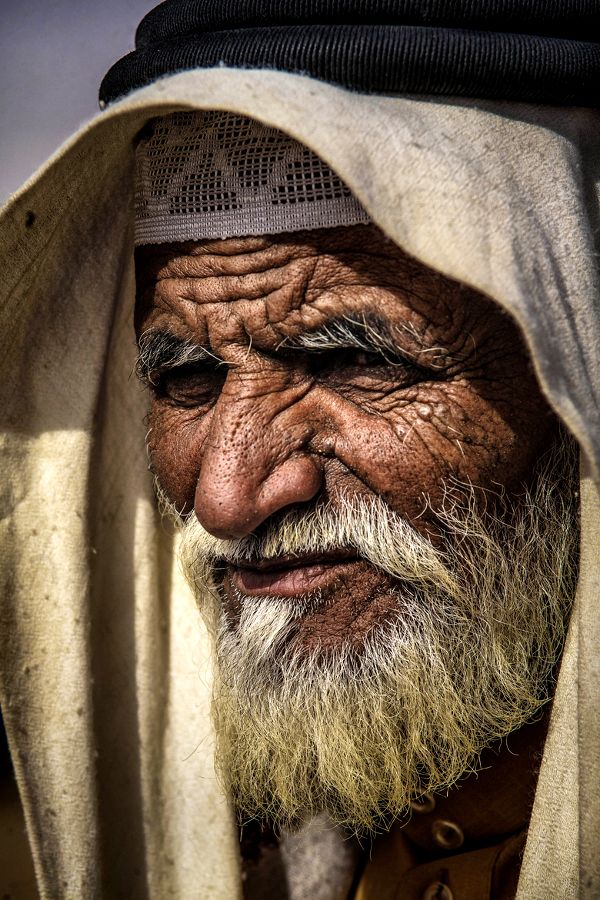
Portrait style: Real Portrait